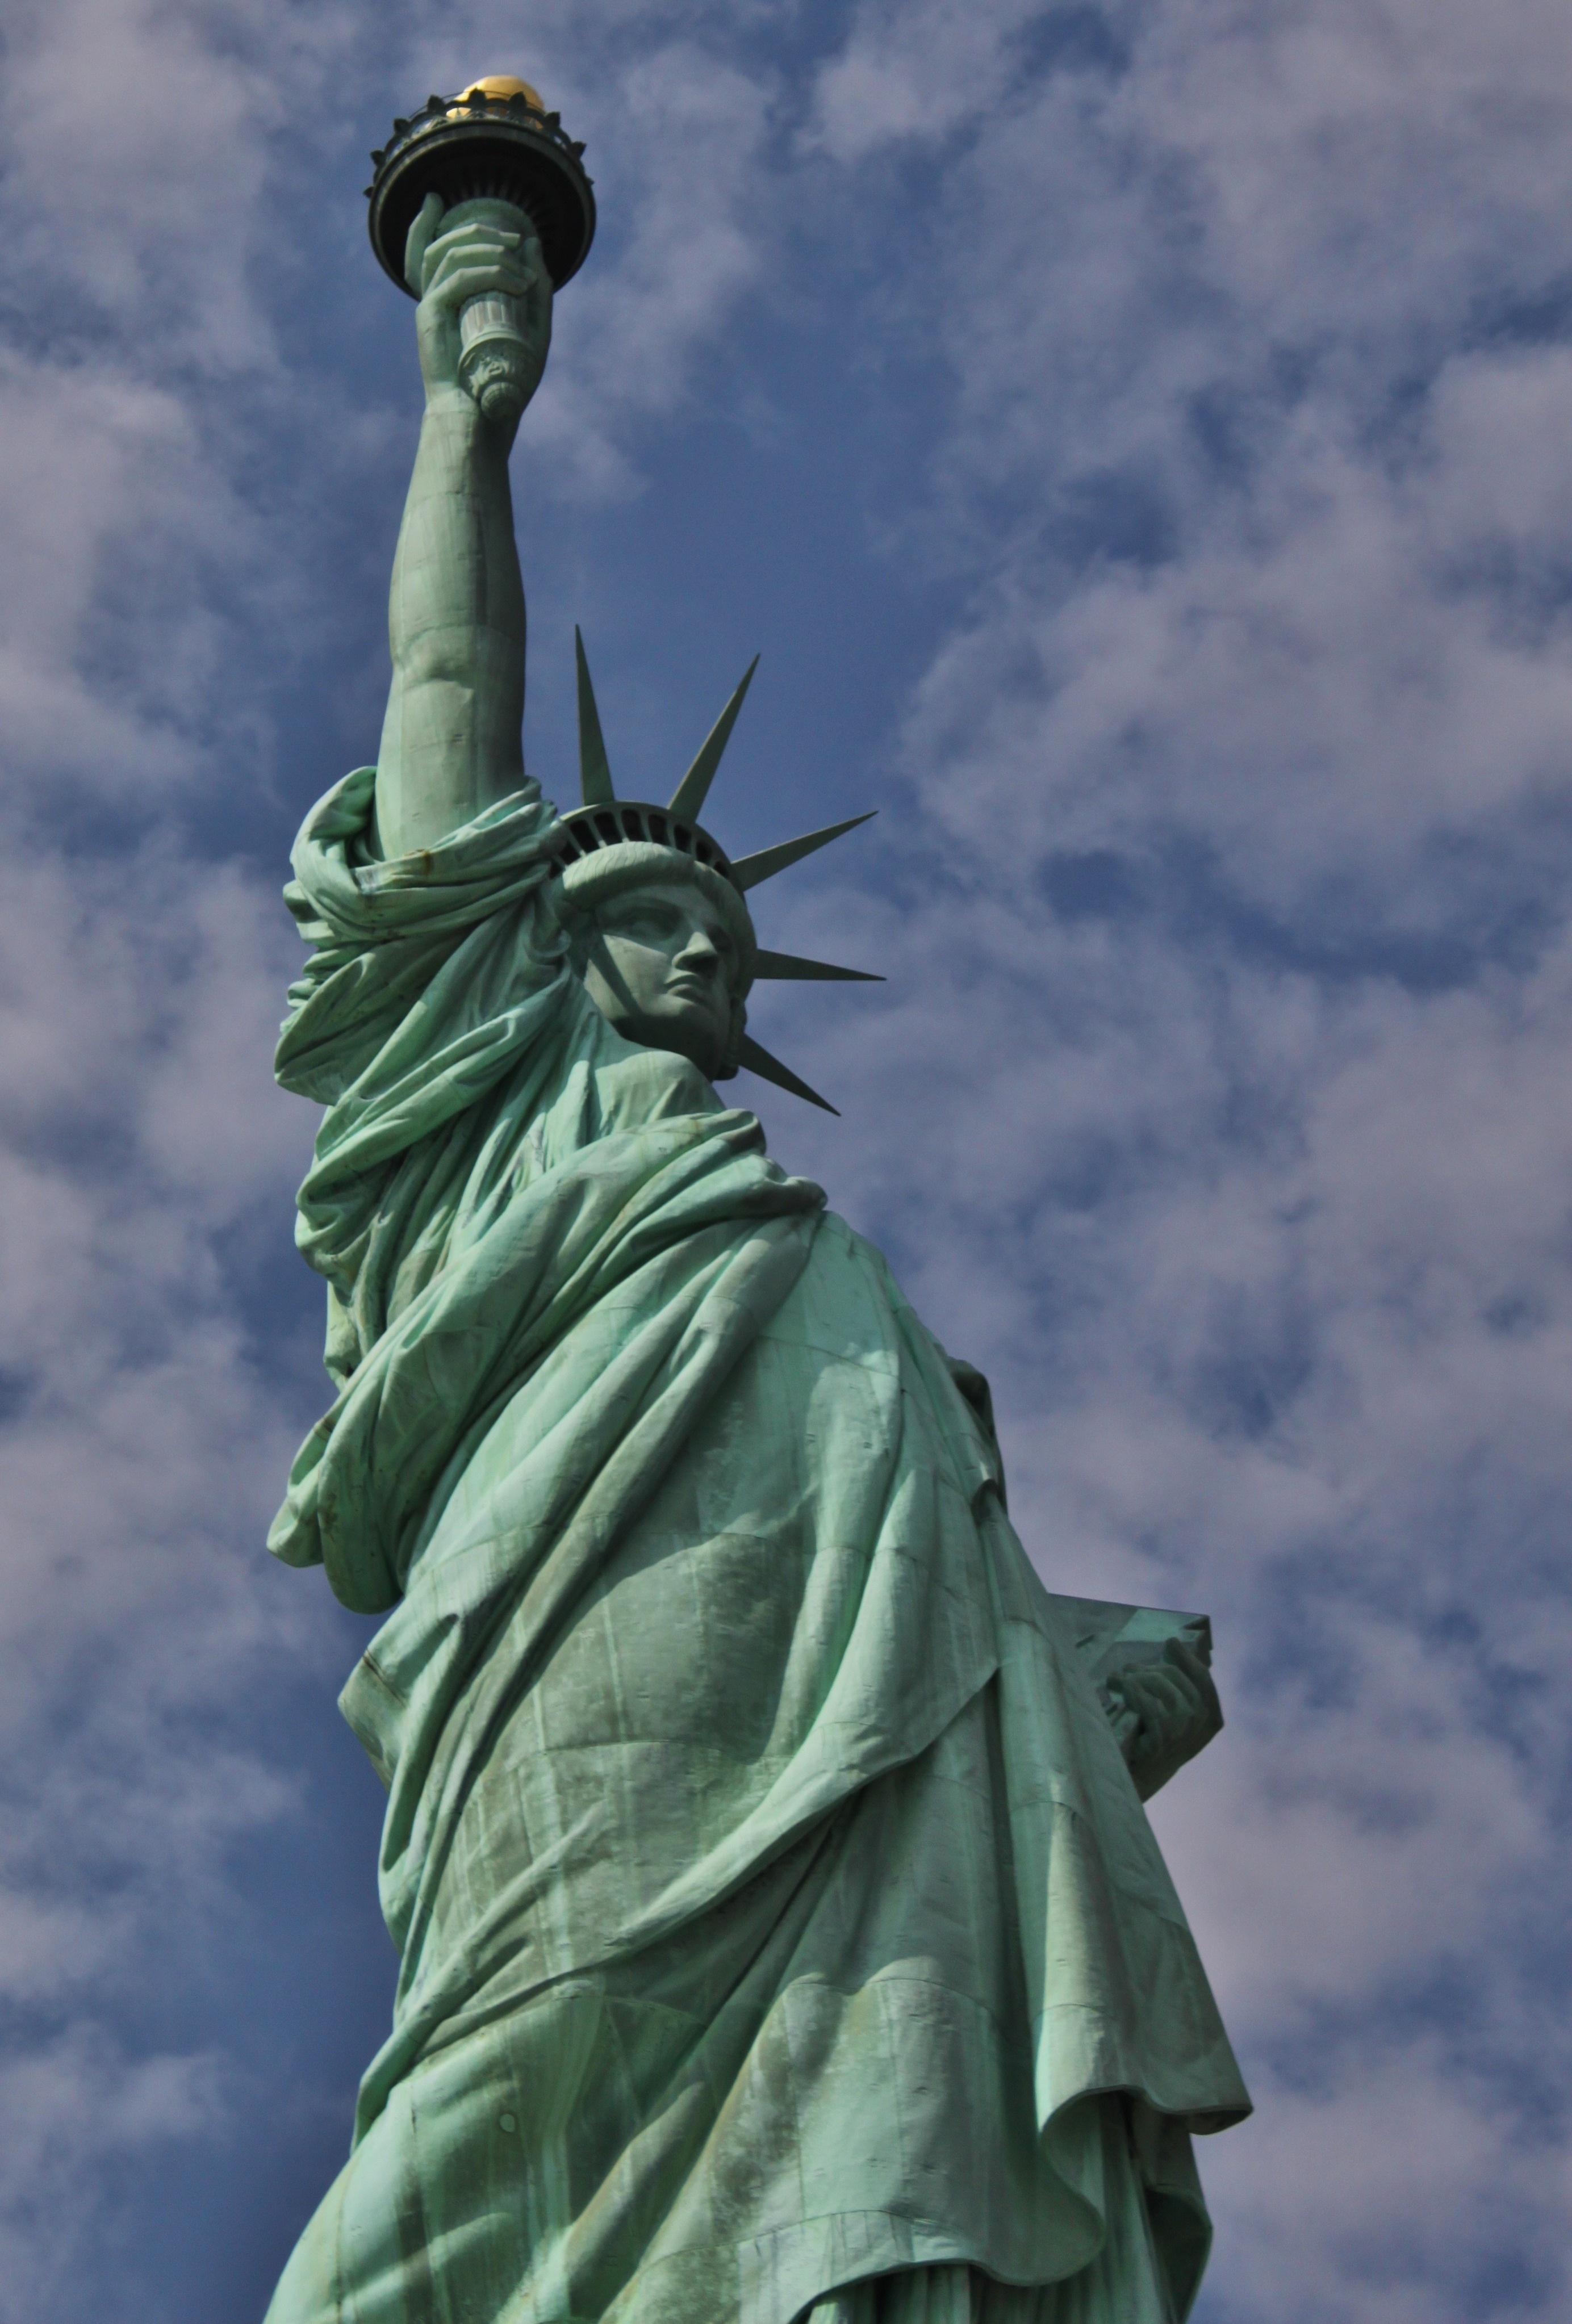
new york, monument, statue, green, statue of liberty, landmark, blue, freedom, sculpture, memorial, art, temple, bartholdi, new world